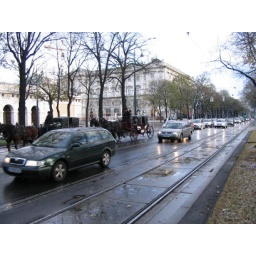
Old meets new in Vienna - take your car or your horse